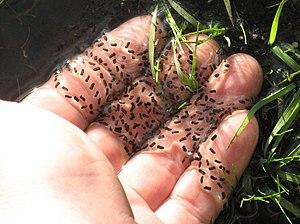
Rhinella fernandezae est une espèce d'amphibiens de la famille des Bufonidae.